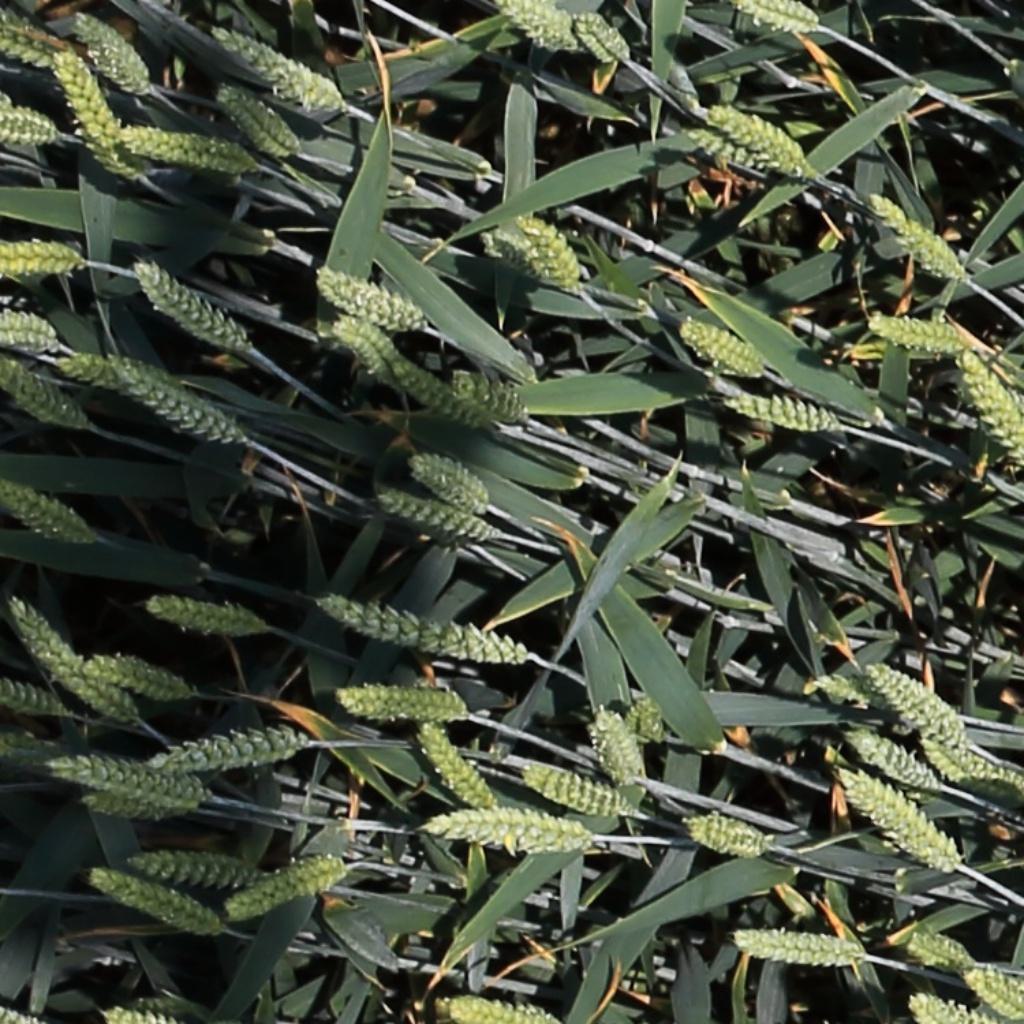
Country: Switzerland
Location: Usask
Wheat development stage: Filling